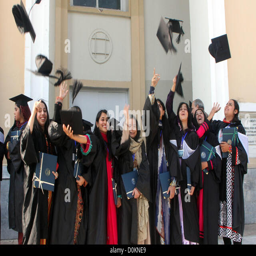
students are celebrating their graduation by throwing caps in the air as they congregate